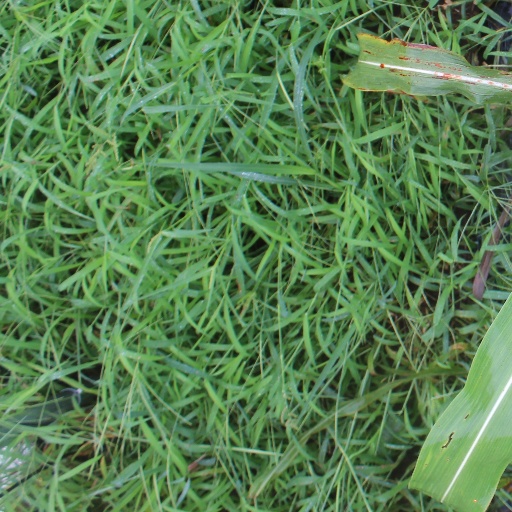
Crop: sorghum